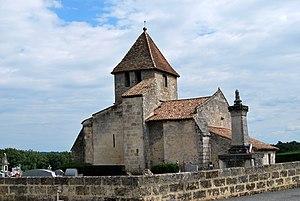
Église Saint-Pierre des Salles-de-Castillon
L'église Saint-Pierre est une église catholique du XIIᵉ siècle située sur la commune des Salles-de-Castillon, dans le département de la Gironde, en France.
Cet article recense les monuments historiques de l'arrondissement de Libourne, dans le département de la Gironde, en France.
Les Salles-de-Castillon est une commune du Sud-Ouest de la France, située dans le département de la Gironde.